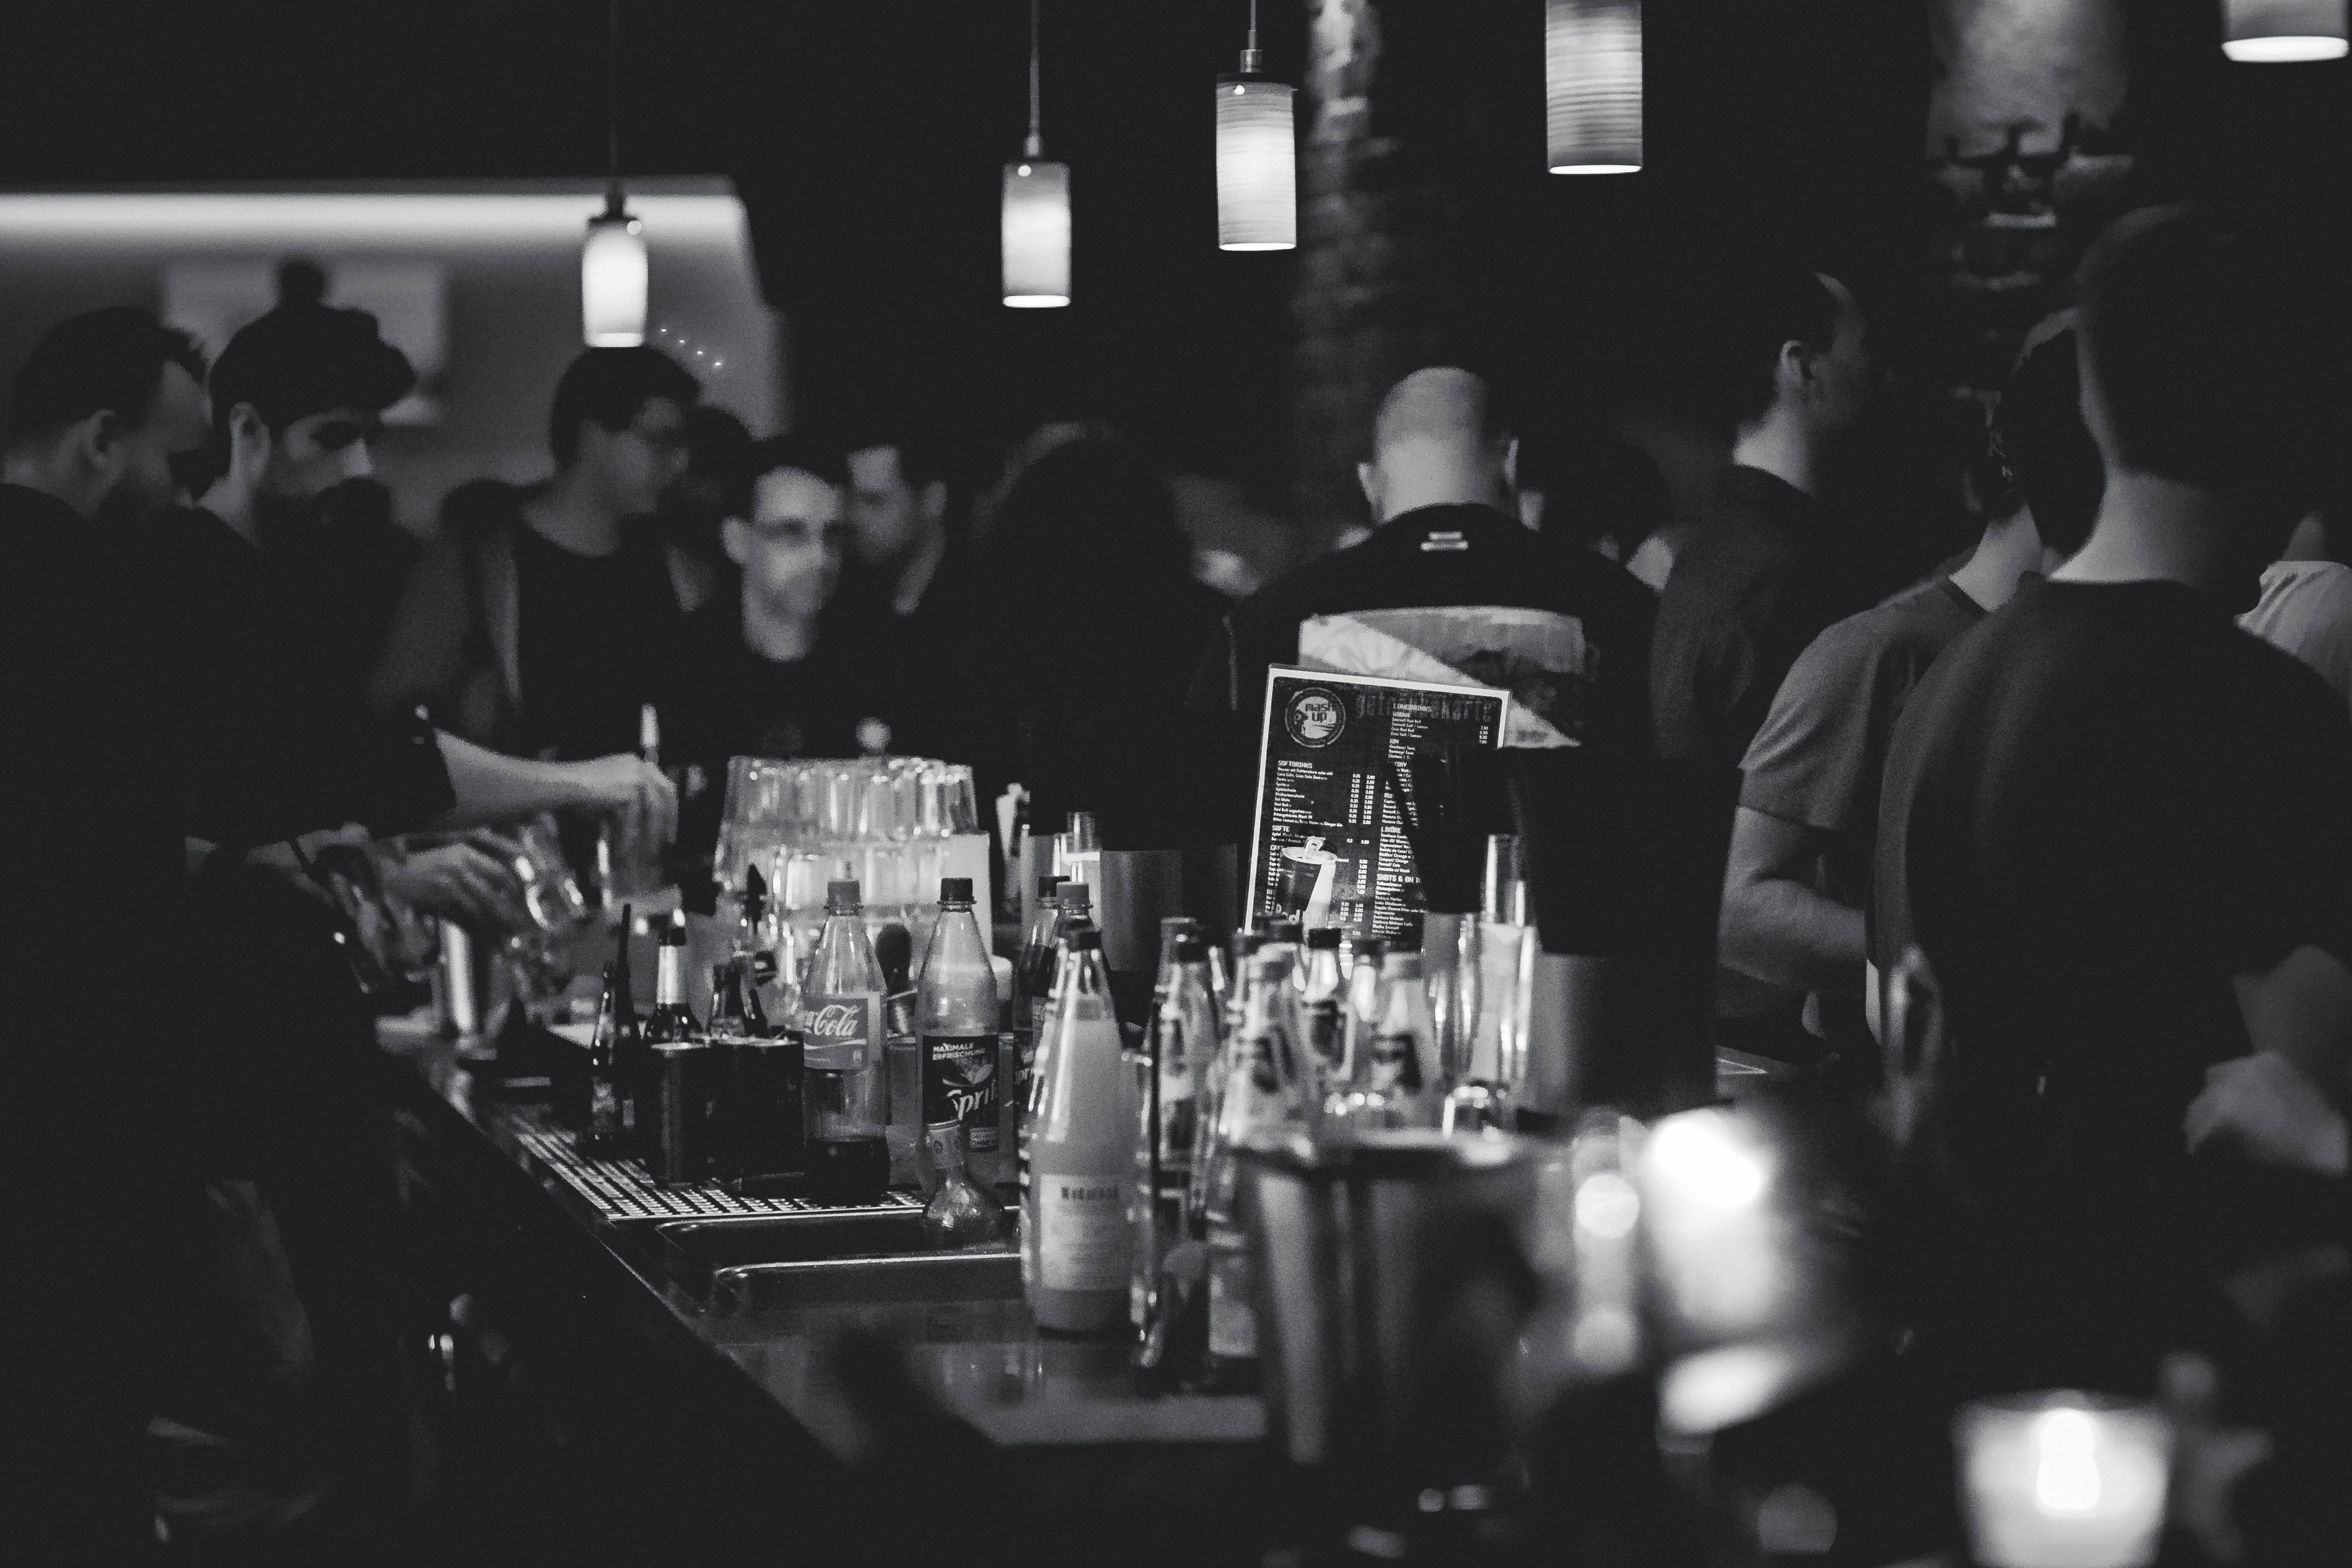
music, black and white, crowd, bar, concert, audience, human, club, musician, black, monochrome, alcohol, celebrate, stage, jazz, bottles, performance, party, lamps, drums, drummer, beverages, night life, going out, monochrome photography, film noir